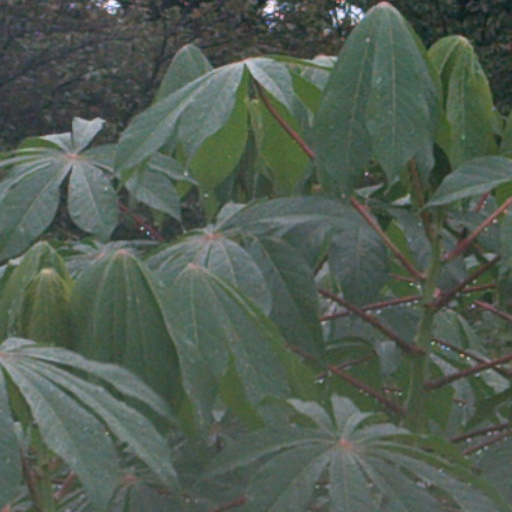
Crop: cassava